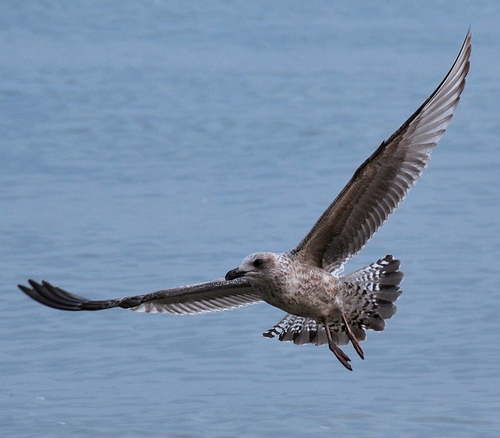
this spotted bird has a sharp bill, dark black eyering, and outstretched primaries.
the bird has a gray body with gray striped wings and tail.
a large bird with an expansive wingspan that has a thick black beak pointed downwards and a white base with brown speckles on its body, and a black and white striped tail.
this is a grey bird with white spots and a large black beak.
this bird has black, gray, and white throughout with dark gray at the tips of the inner rectrices.
this bird has a dark with with grew crown and bell, with white and grey tail feathers
this bird has wings that are gray and has a black bill
this bird is speckled grey and white, with a dark bill and webbed feet.
a wide spread wing bars inner and outer rectrices black curved bill round black eye
this bird is brown withwhite and has a long, pointy beak.
Species: Herring Gull